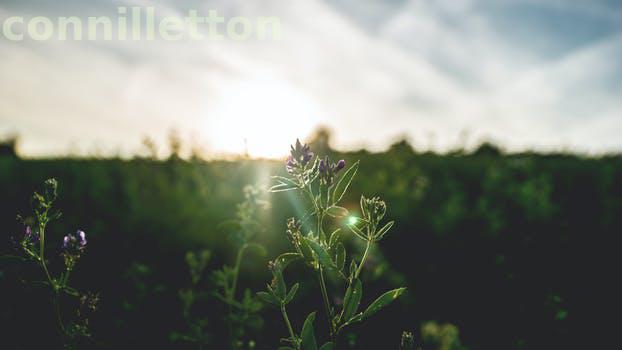
Label: Watermark